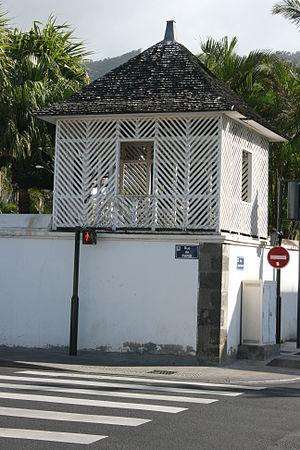
Un guétali, ou kiosque, est une petite construction pérenne ressemblant à un kiosque typique de l'architecture créole de La Réunion et que l'on élevait autrefois à l'angle des cours murées pour observer les gens passant dans la rue en contrebas sans être remarqué d'eux. Le guétali est plutôt privé et appartient à un particulier alors que le kiosque est public.